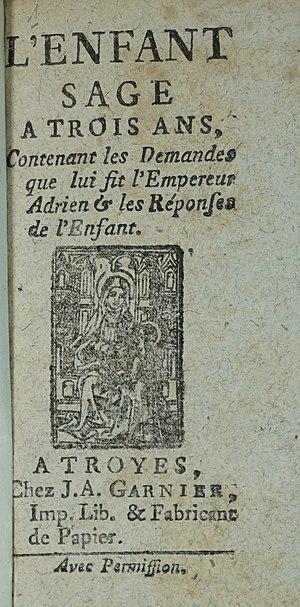
extrait du livre.
Jean-Antoine Garnier né en 1742 et mort le 30 décembre 1780 à Troyes, était un éditeur, papetier et libraire.